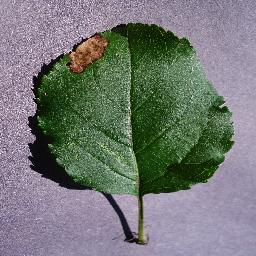
Label: Apple___Black_rot